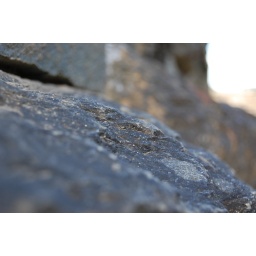
I love the texture of the stones in the wall along the Towpath.